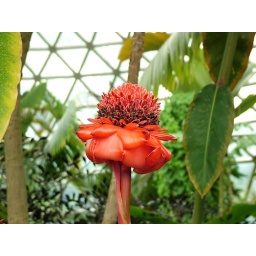
I took this flower in the tropical hot house QLD's Australia , I don't know the name.